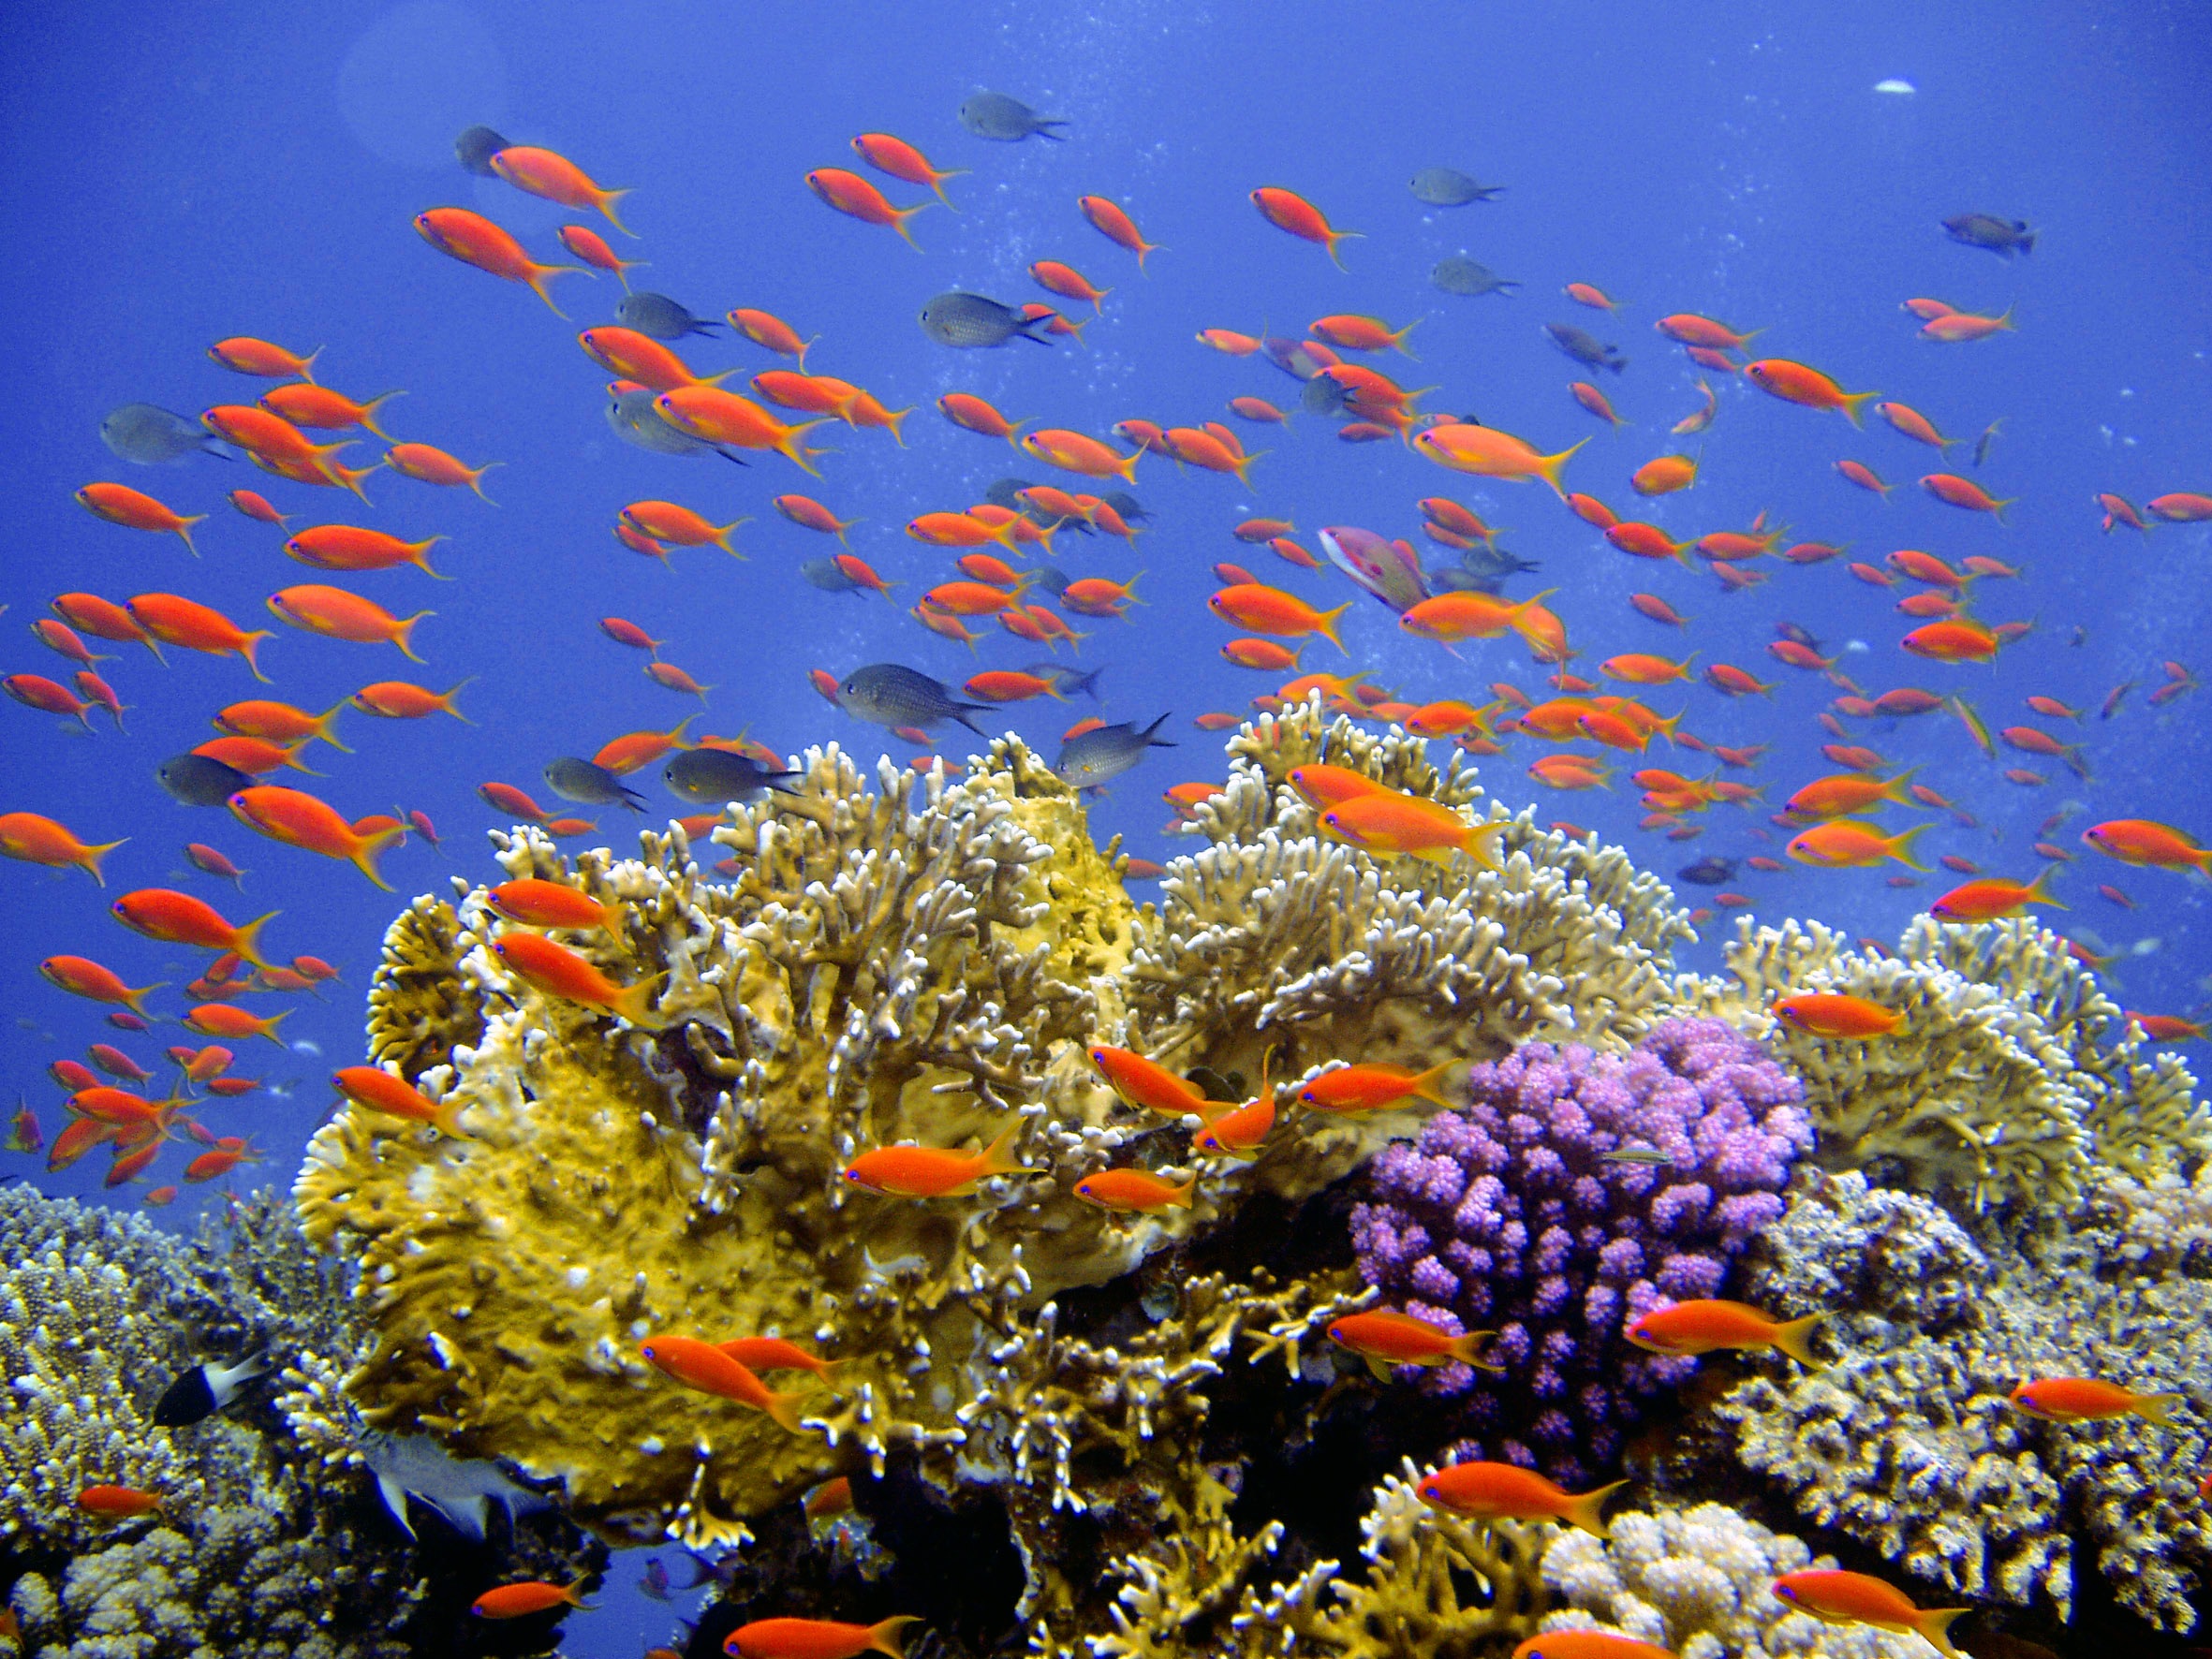
sea, water, diving, underwater, biology, fish, coral, coral reef, reef, aquarium, habitat, ecosystem, underwater world, organism, landform, natural environment, marine biology, coral reef fish, pomacentridae, freshwater aquarium, stony coral, banners harsh